Anita: Dances of Vice

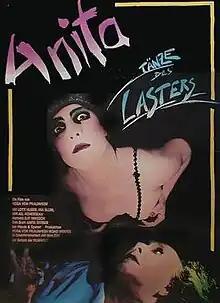
Theatrical release poster

"Anita: Dances of Vice" is a 1987 German avant-garde film directed by Rosa von Praunheim.